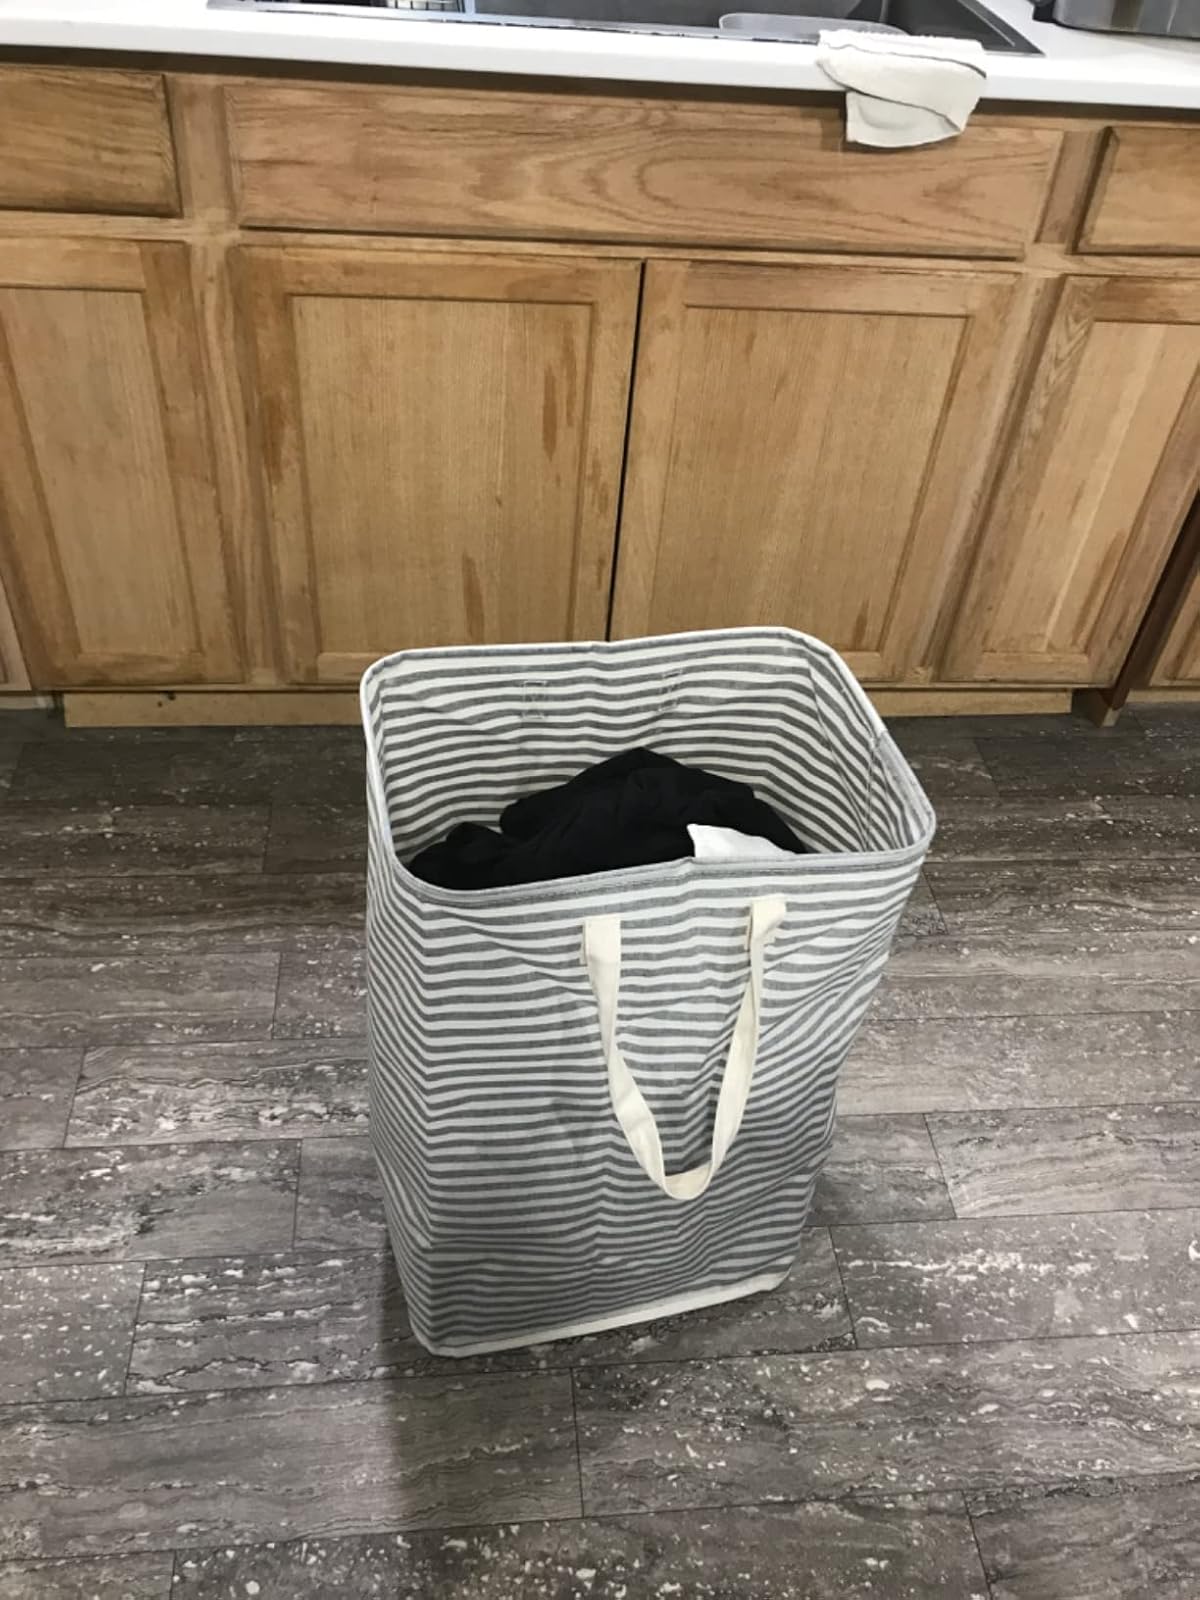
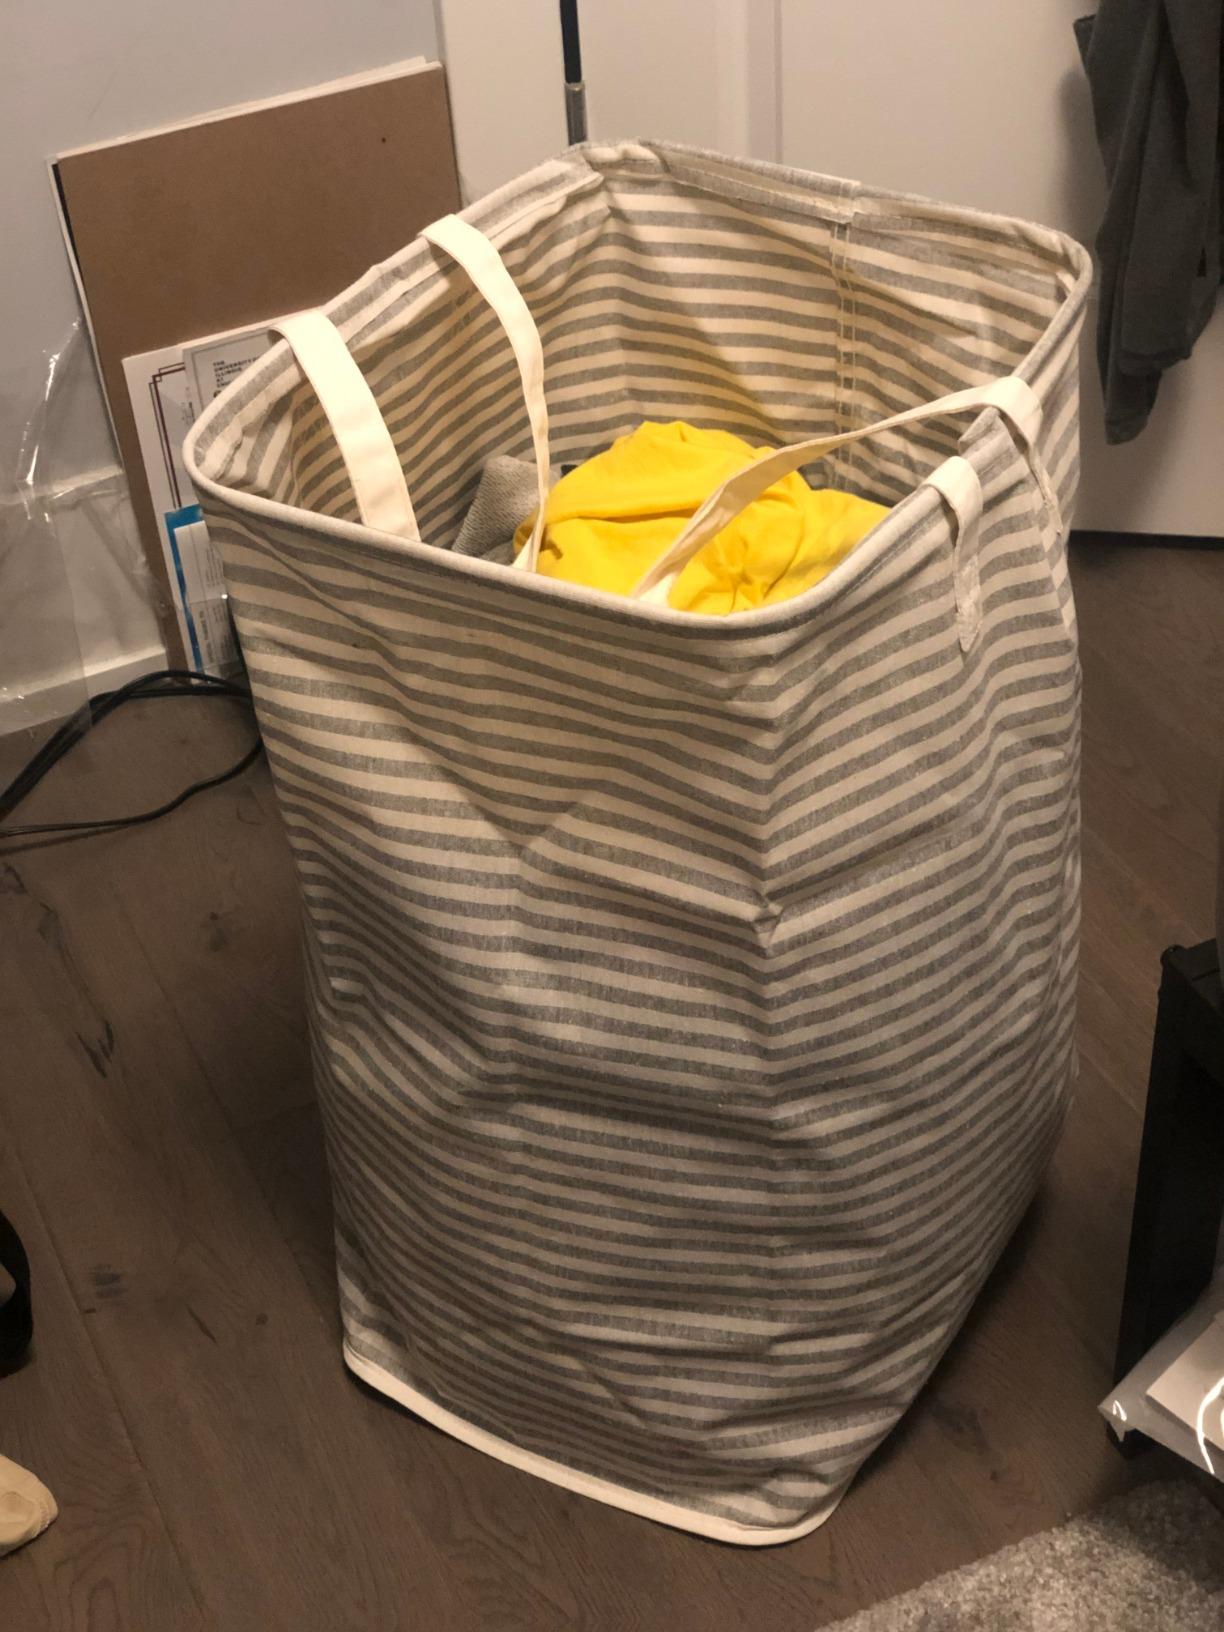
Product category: items_hamper
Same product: yes